Very Long Baseline Array

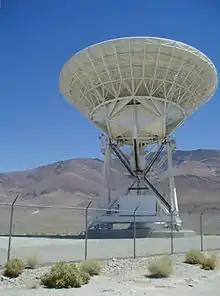
The VLBA telescope in Owens Valley, California

The signals from each antenna are recorded on a bank of approximately one-terabyte hard disc drives, and the information is time-stamped using atomic clocks. Once the disc drives are loaded with information, they are carried to the Pete V. Domenici Science Operations Center at the NRAO in Socorro. There, the information undergoes signal processing in a powerful set of digital computers that carry out the interferometry. These computers also make corrections for the rotation of the Earth, the slight shifts in the crust of the Earth over time, and other small measurement errors.